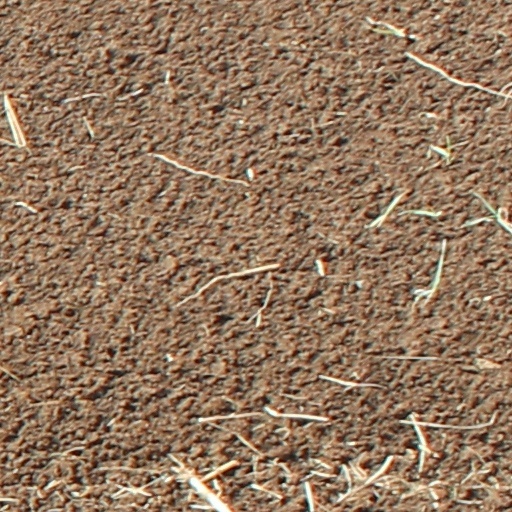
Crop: wheat